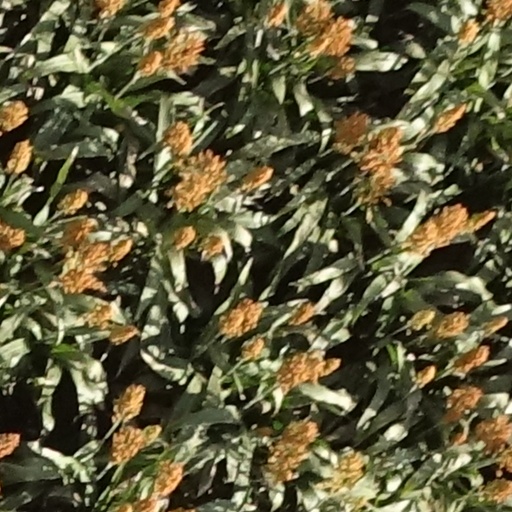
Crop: sorghum